Vanessa Freire

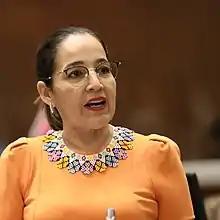

Freire Vergara Vanessa Lorena (born July 3, 1978) is an Ecuador politician. In 2021 she was a member of Union for Hope. She is a member of the National Assembly